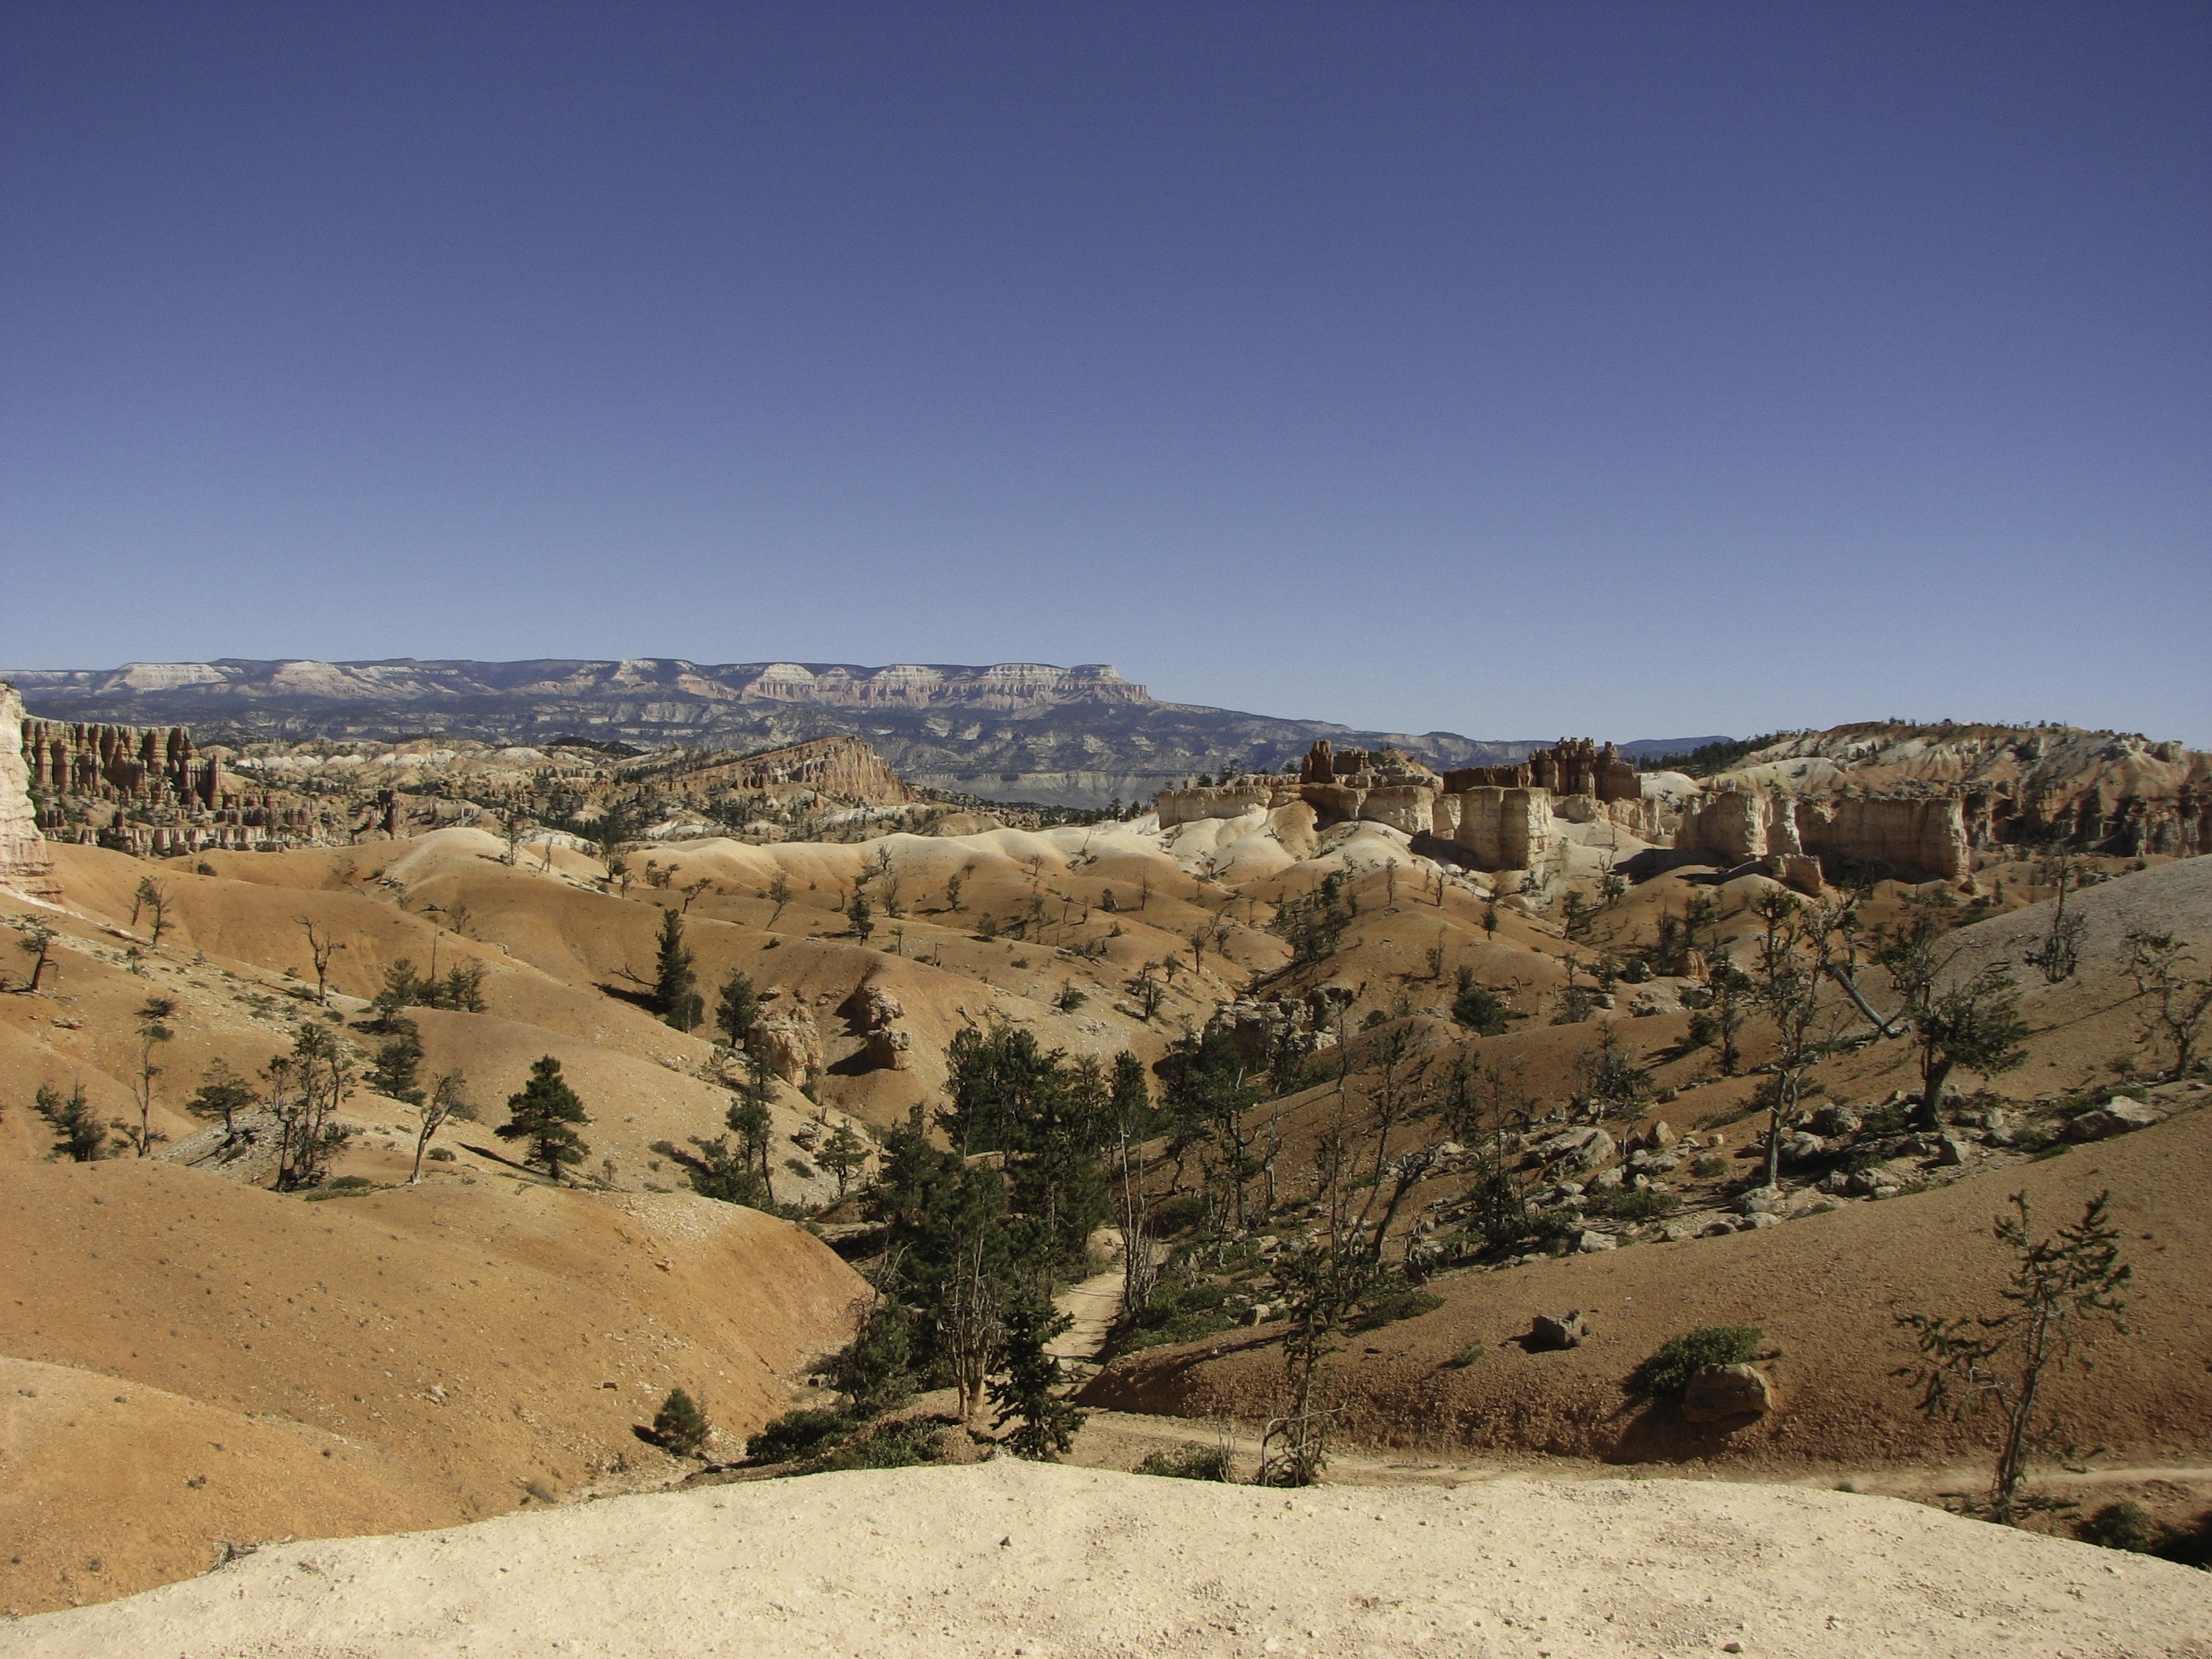
landscape, rock, wilderness, mountain, snow, hill, desert, valley, usa, terrain, national park, geology, badlands, plateau, bryce canyon, wadi, landform, natural environment, geographical feature, aeolian landform, mountainous landforms